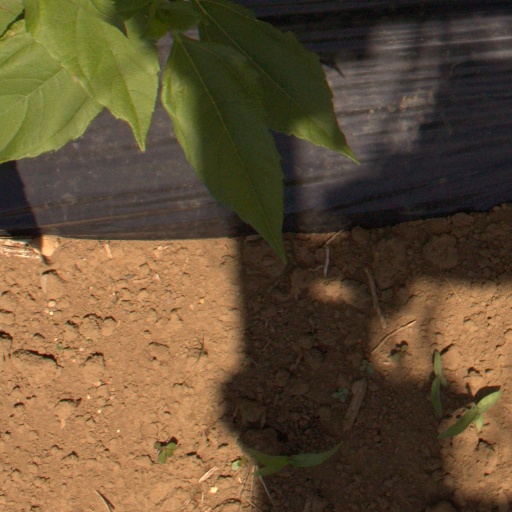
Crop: Jerusalem artichoke